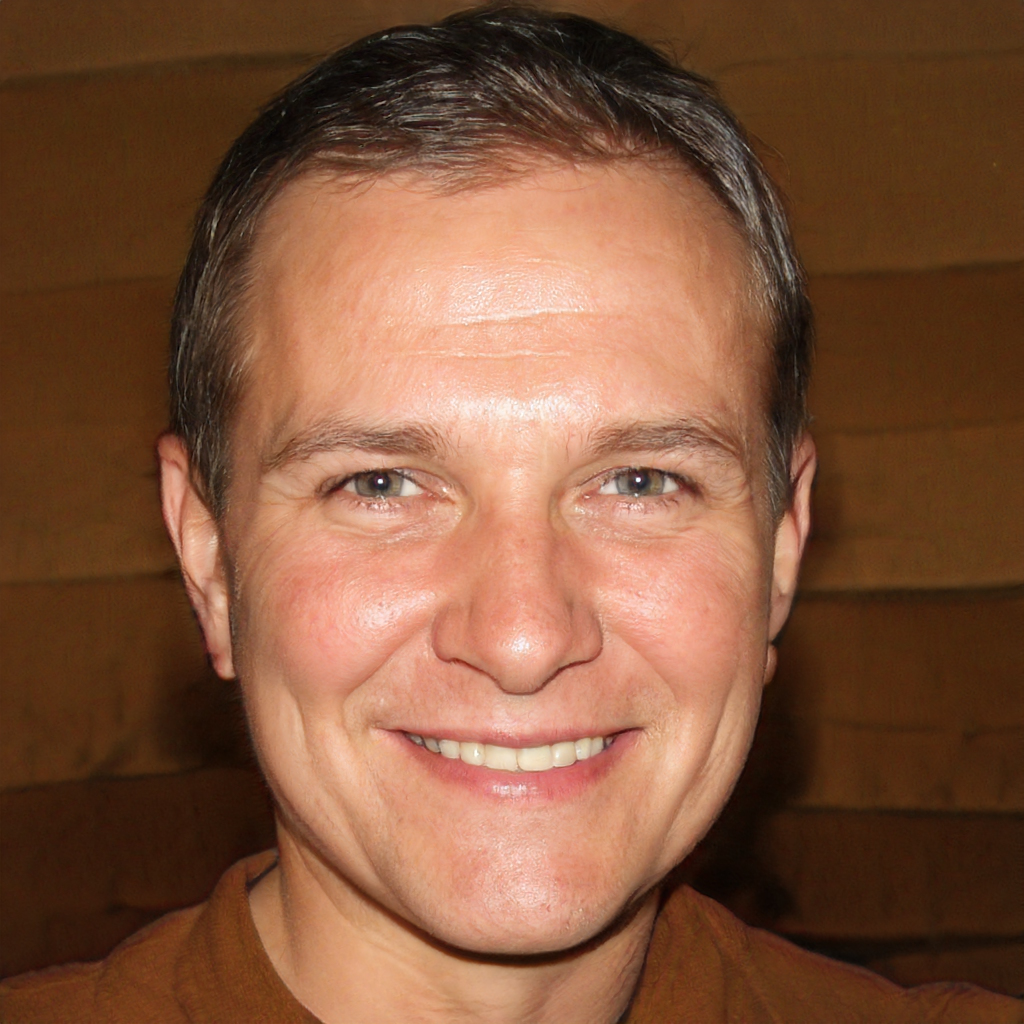
Gender: Male